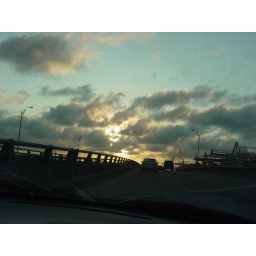
This was taken in our car on the way home from the beach.